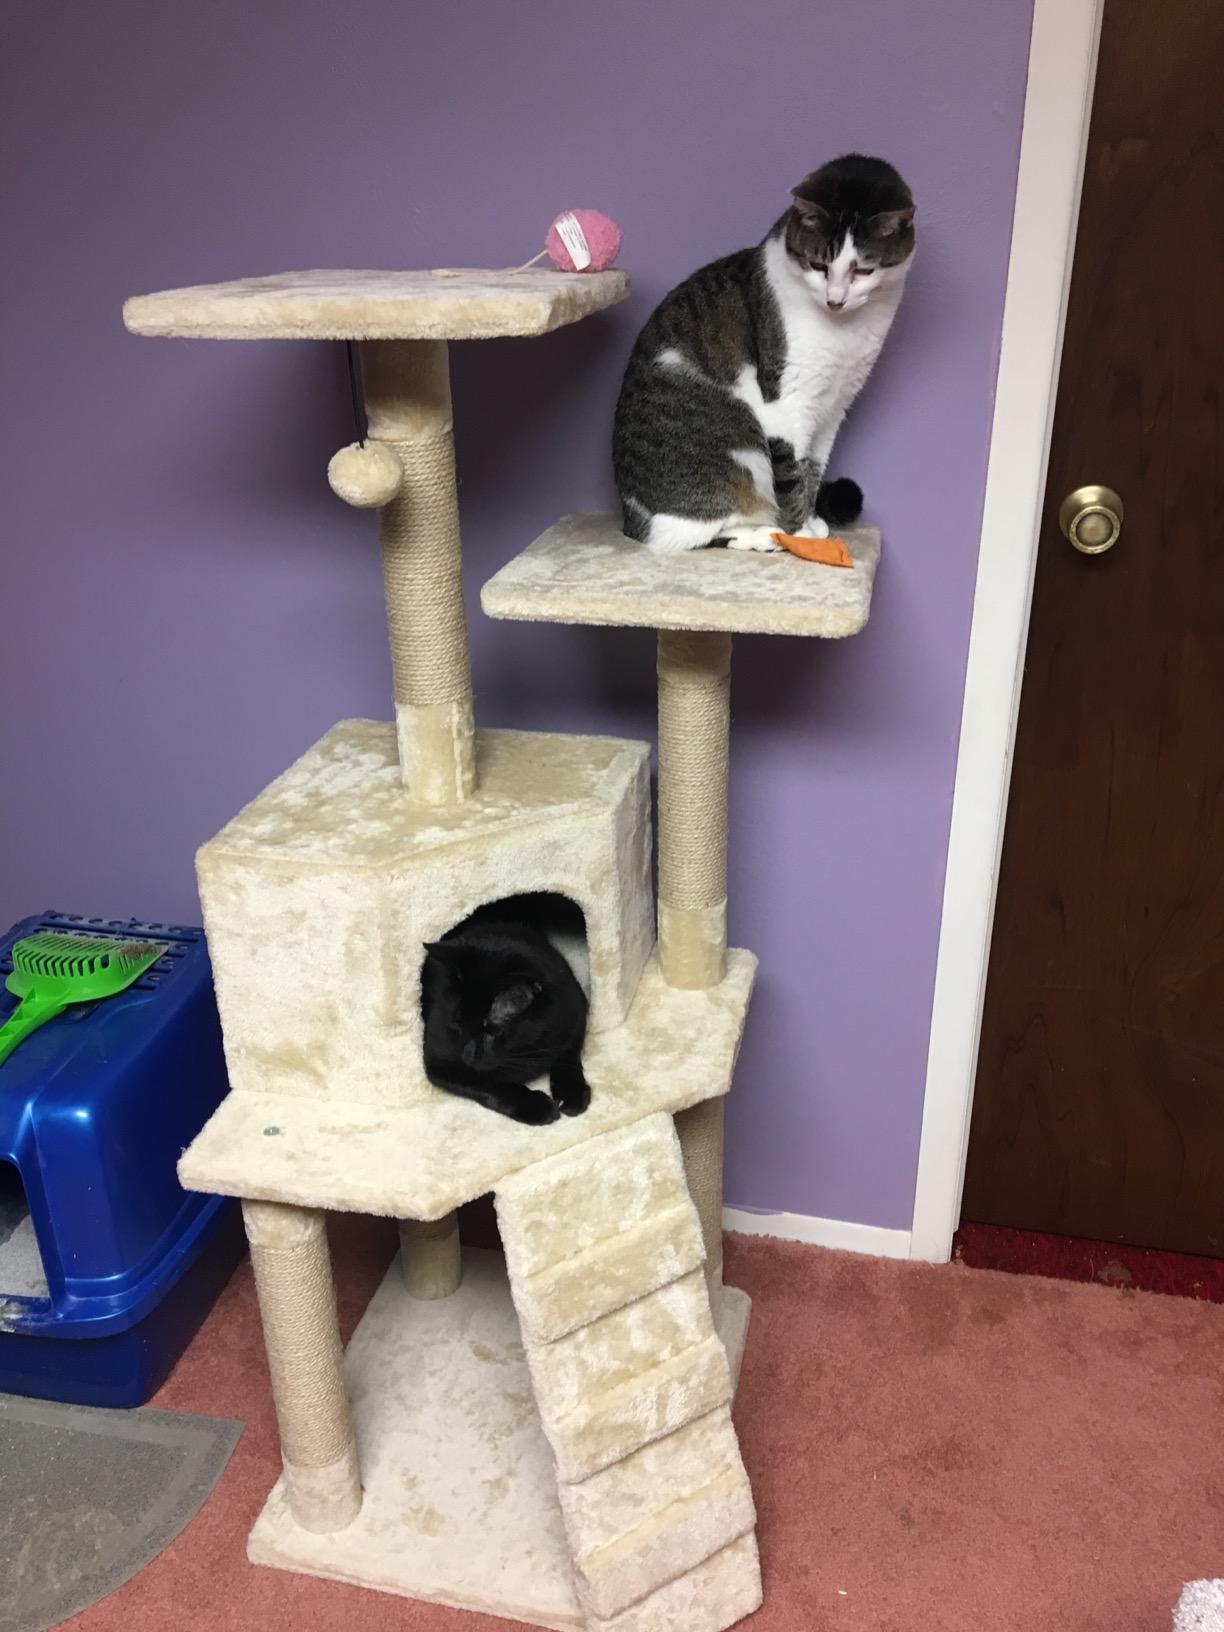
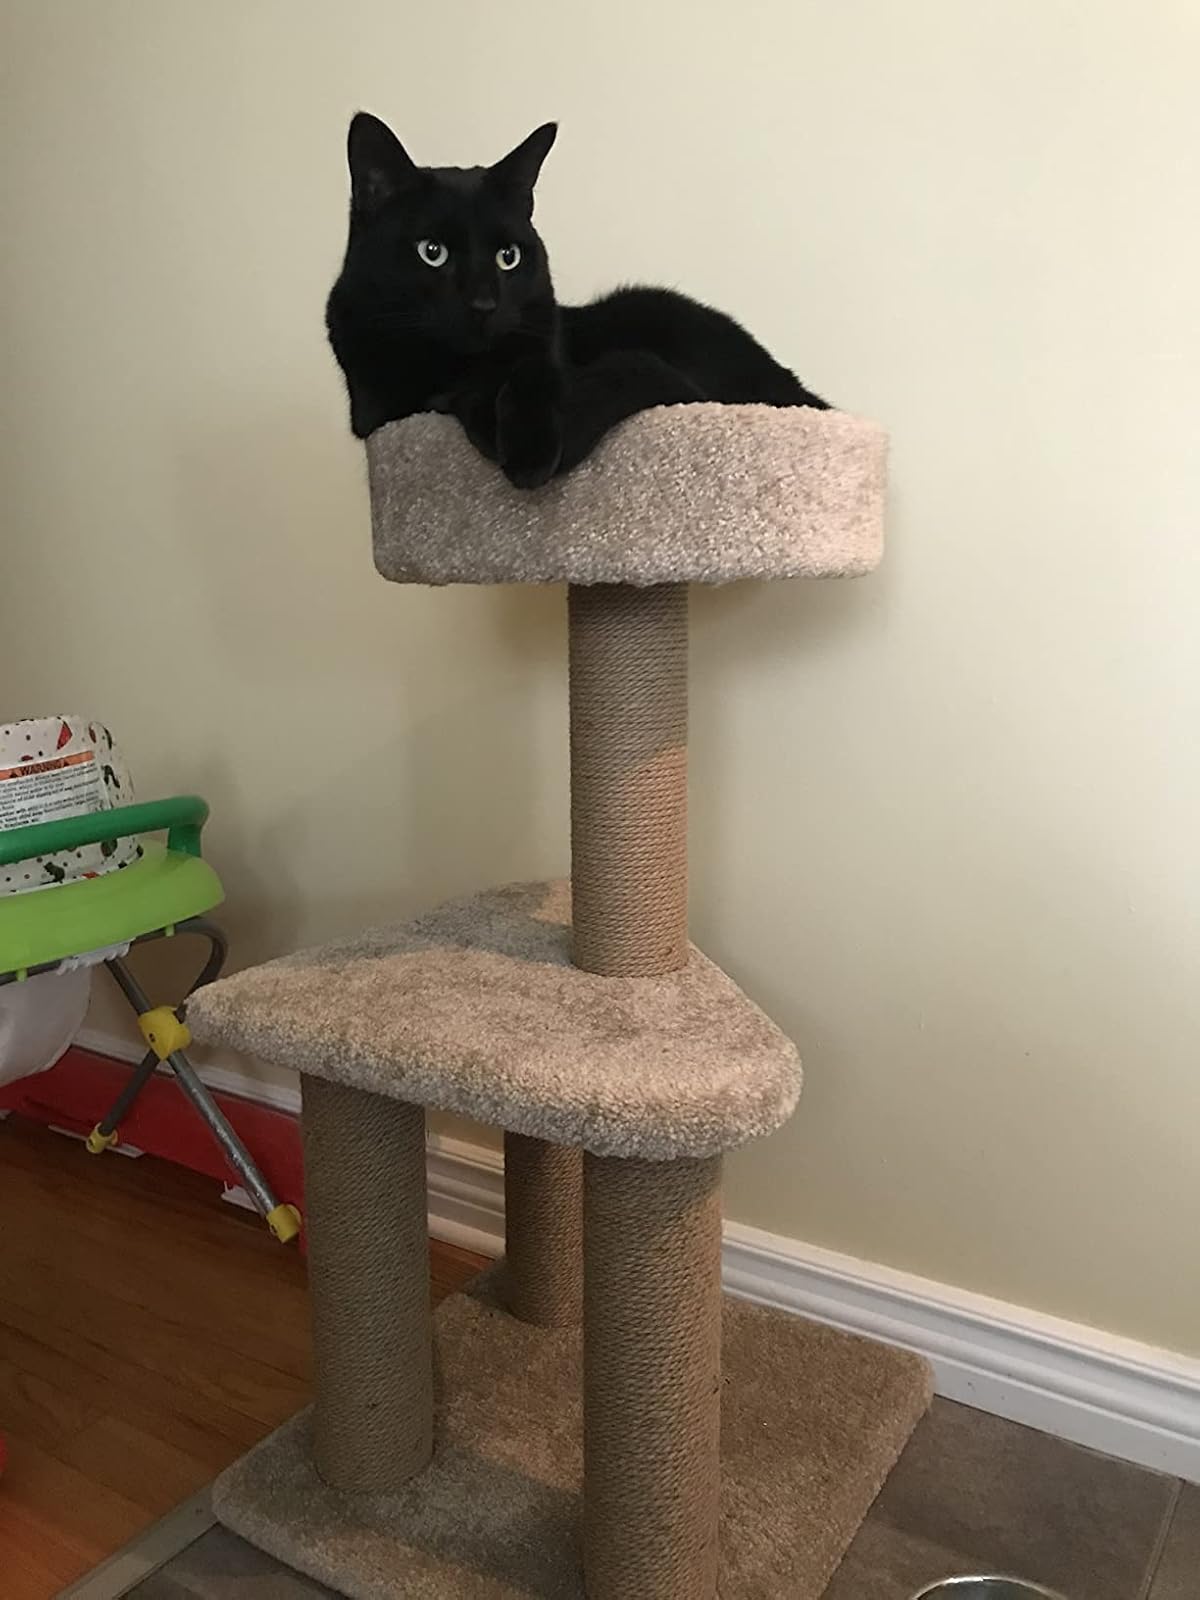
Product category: items_cat tree
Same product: no